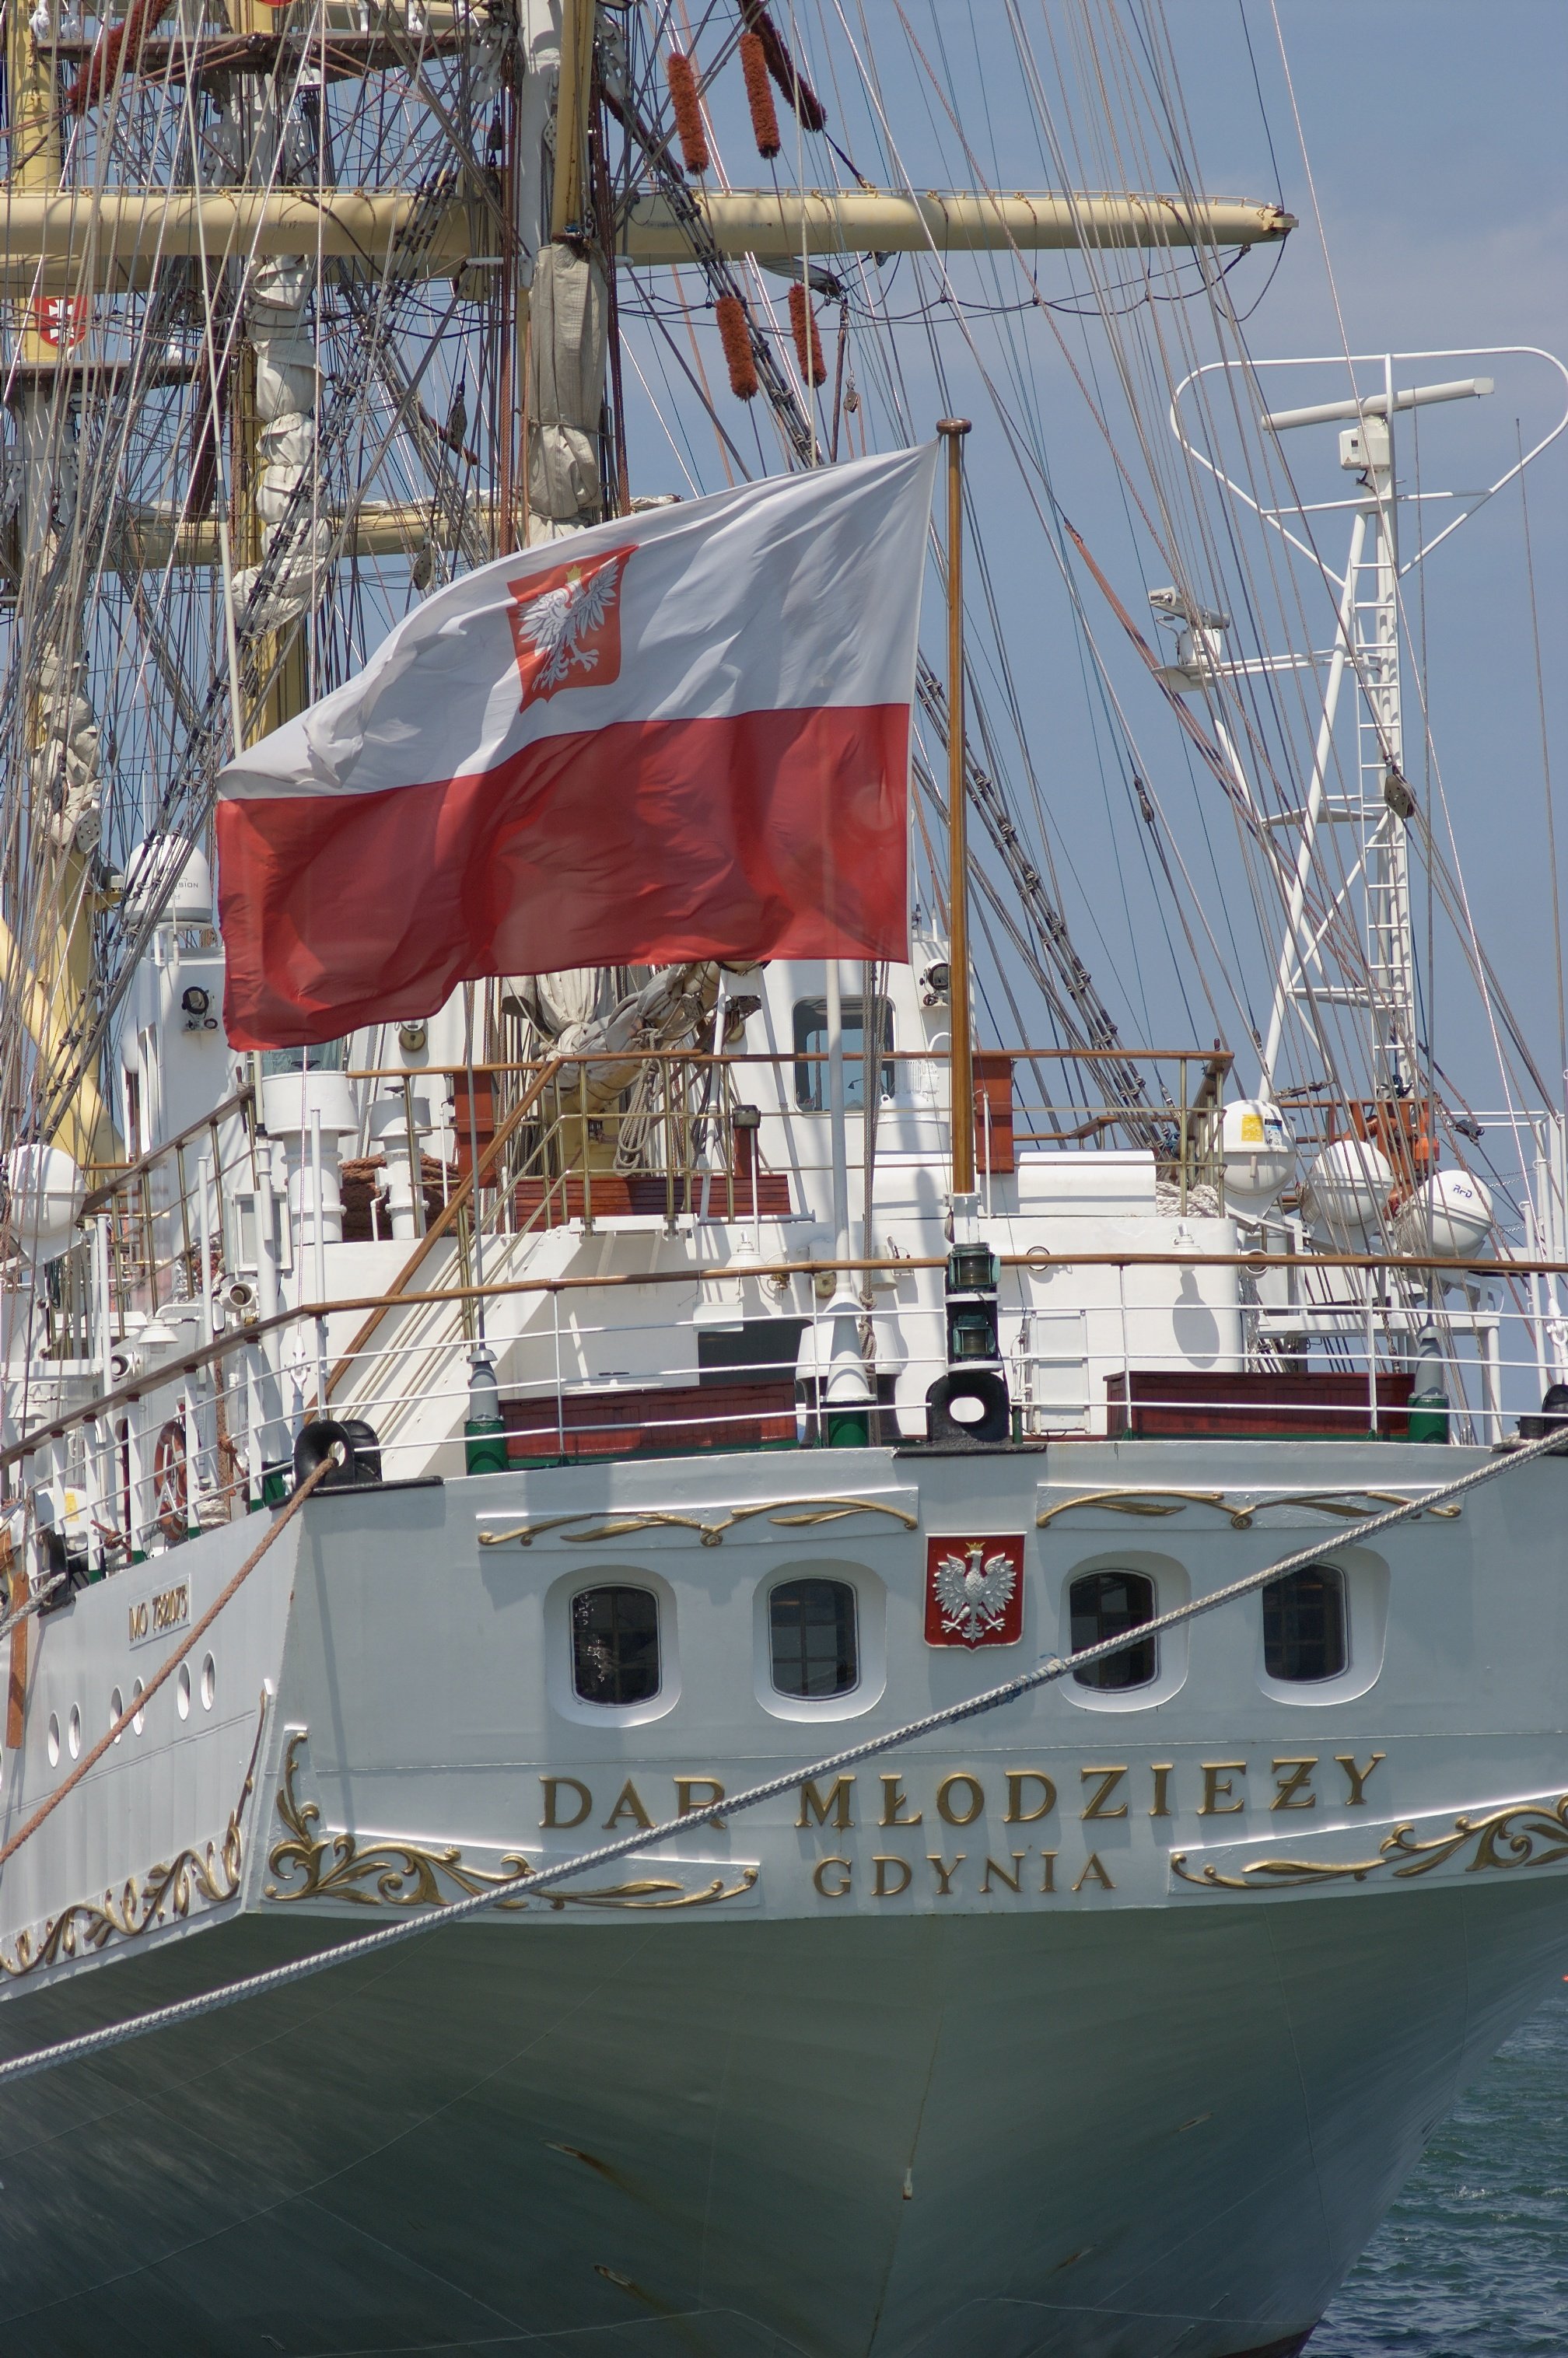
boat, ship, vehicle, mast, sailboat, sail, rawtherapee, germany, deutschland, pentax, 135mm, watercraft, schooner, windjammer, mecklenburgvorpommern, lenstagged, steffenzahn, warnemnde, k100d, justpentax, iamflickr, smcpentaxm135135mm, pentaxm135mm, smcpm135mmf35, sailing ship, fishing vessel, tall ship, galleon, caravel